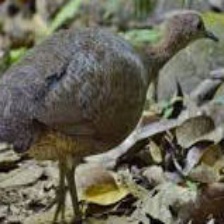
Species: GREAT TINAMOU
Scientific name: TINAMUS MAJOR